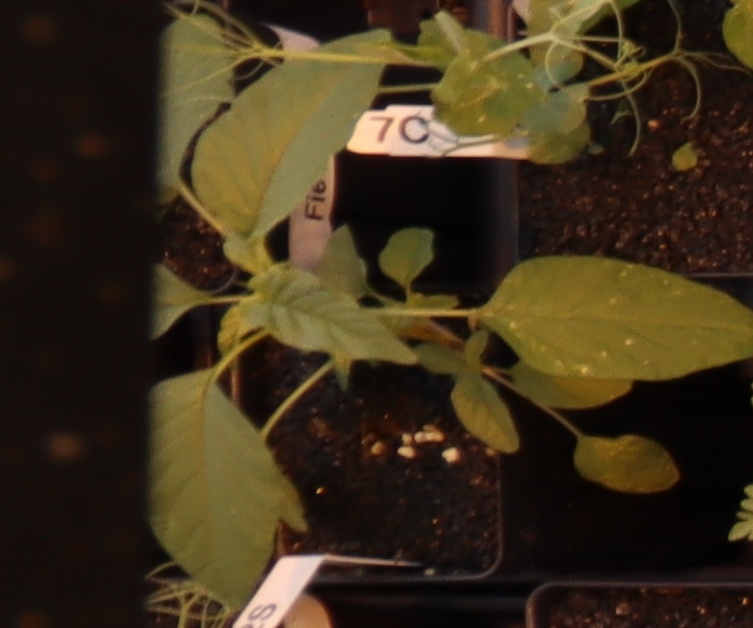
Label: Palmer Amaranth